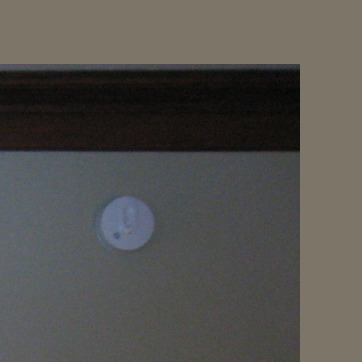
Material: painted